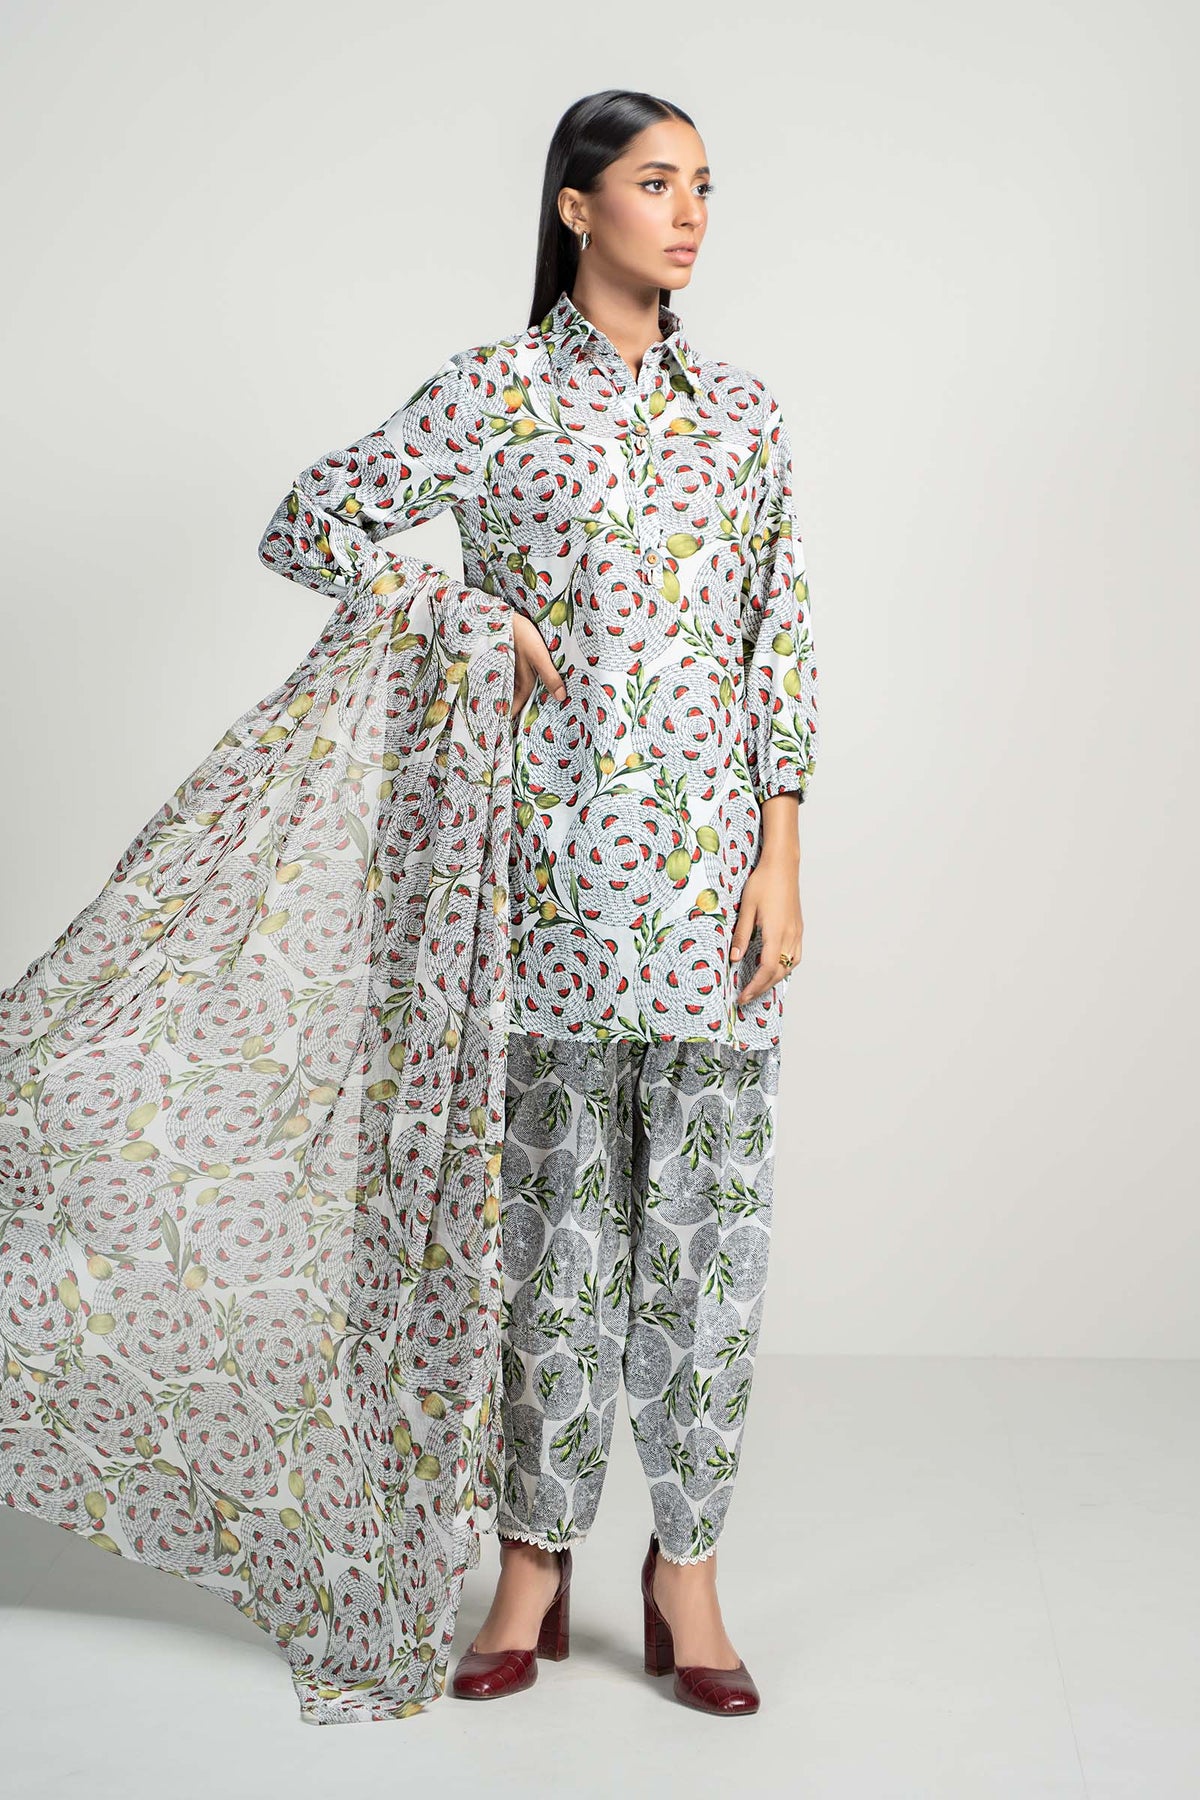
white multi print cotton tunic